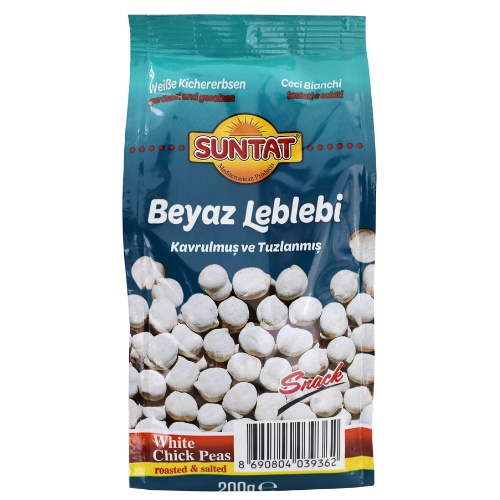
Suntat Nuts White Chickpeas 12X200G
Suntat Nuts White Chickpeas 12X200G
Brand: dimarkcash&carry
Category: Food, Beverages & Tobacco > Food Items > Nuts & Seeds